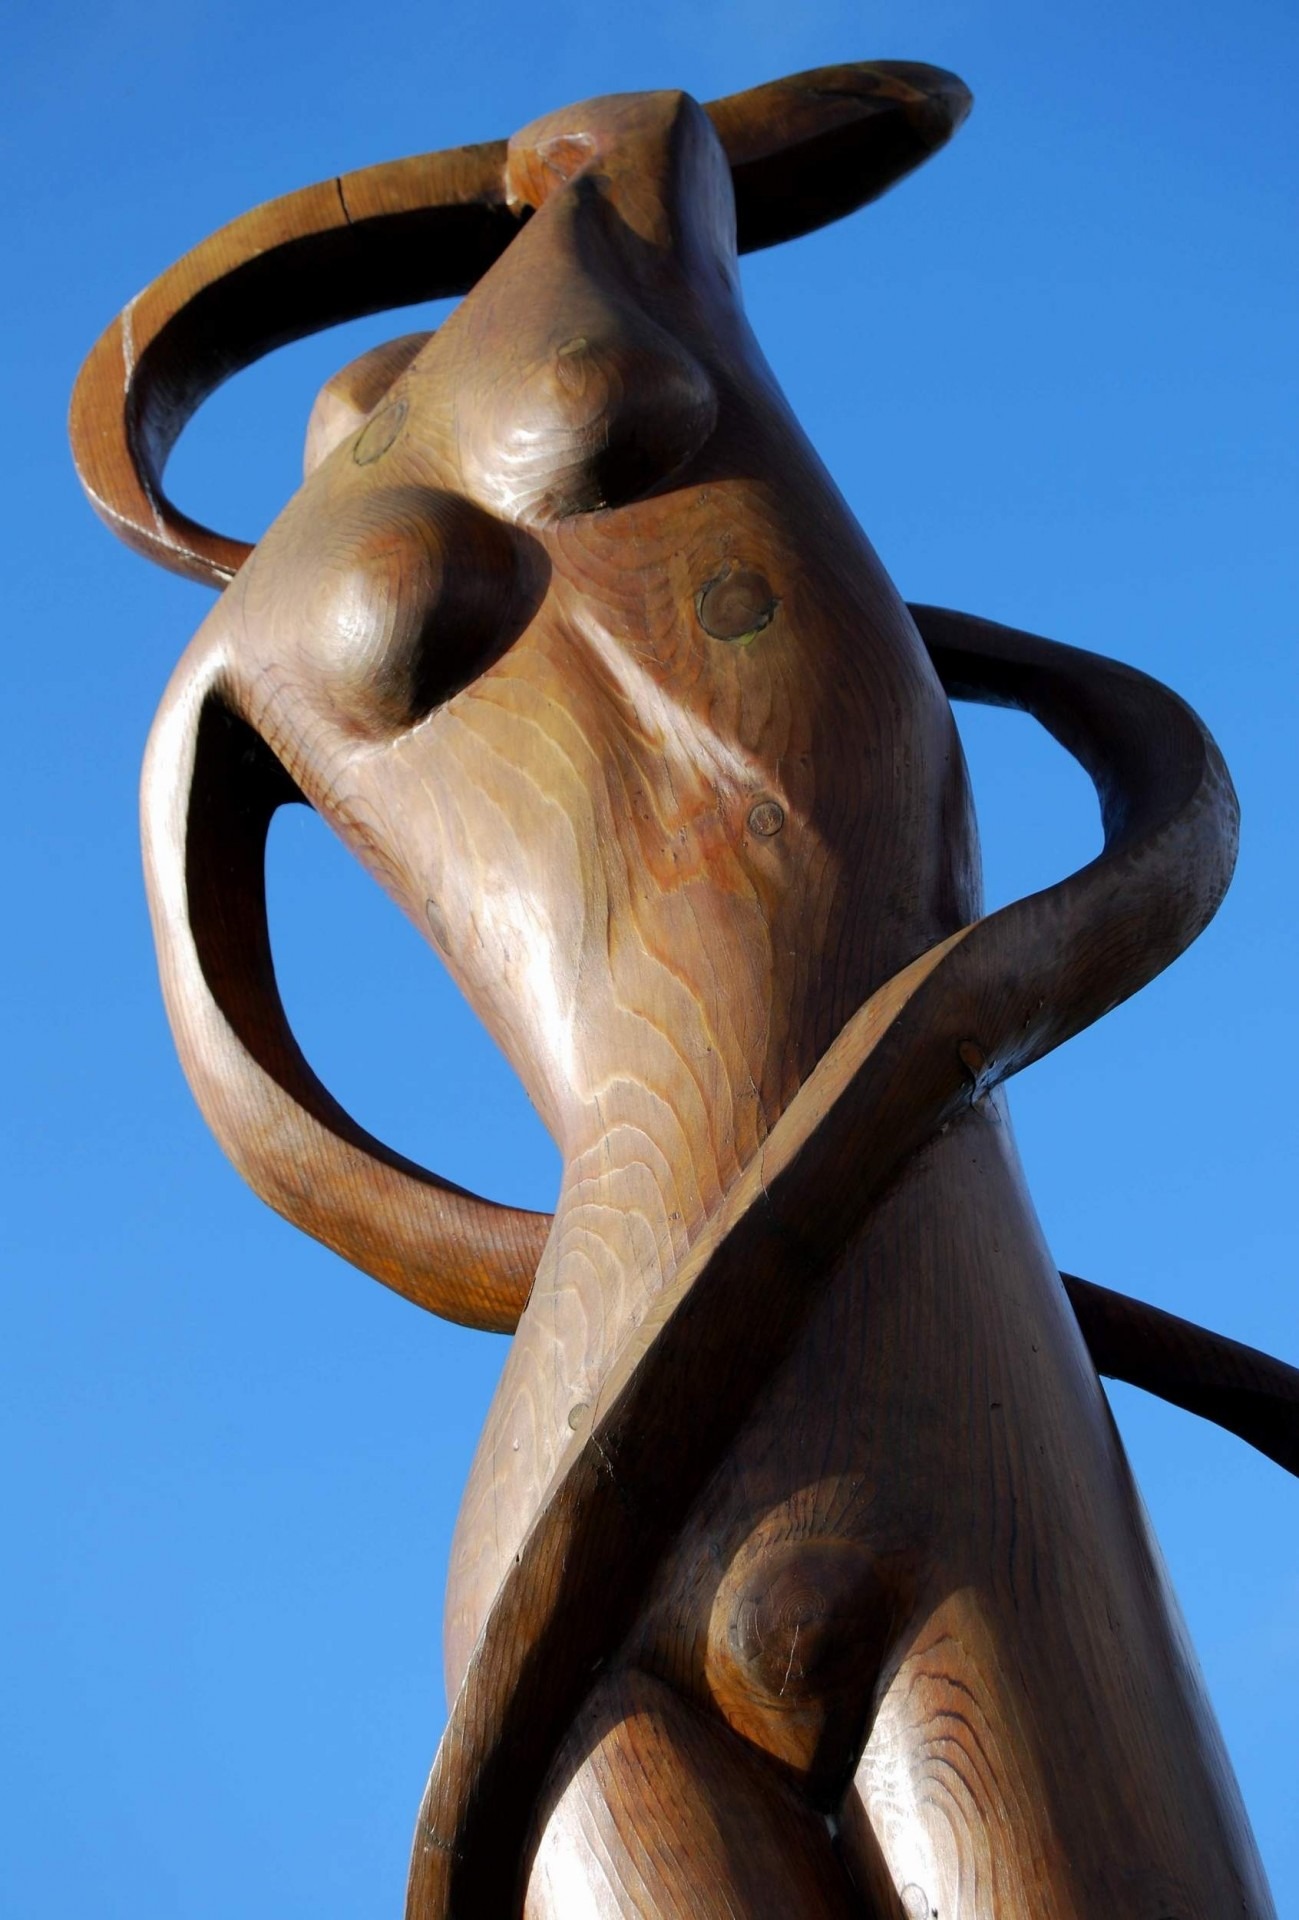
creative, wood, monument, statue, horn, construction, park, mammal, elephant, artwork, close up, sculpture, art, creativity, design, temple, wooden, head, picture, carving, cattle like mammal, elephants and mammoths, avranches